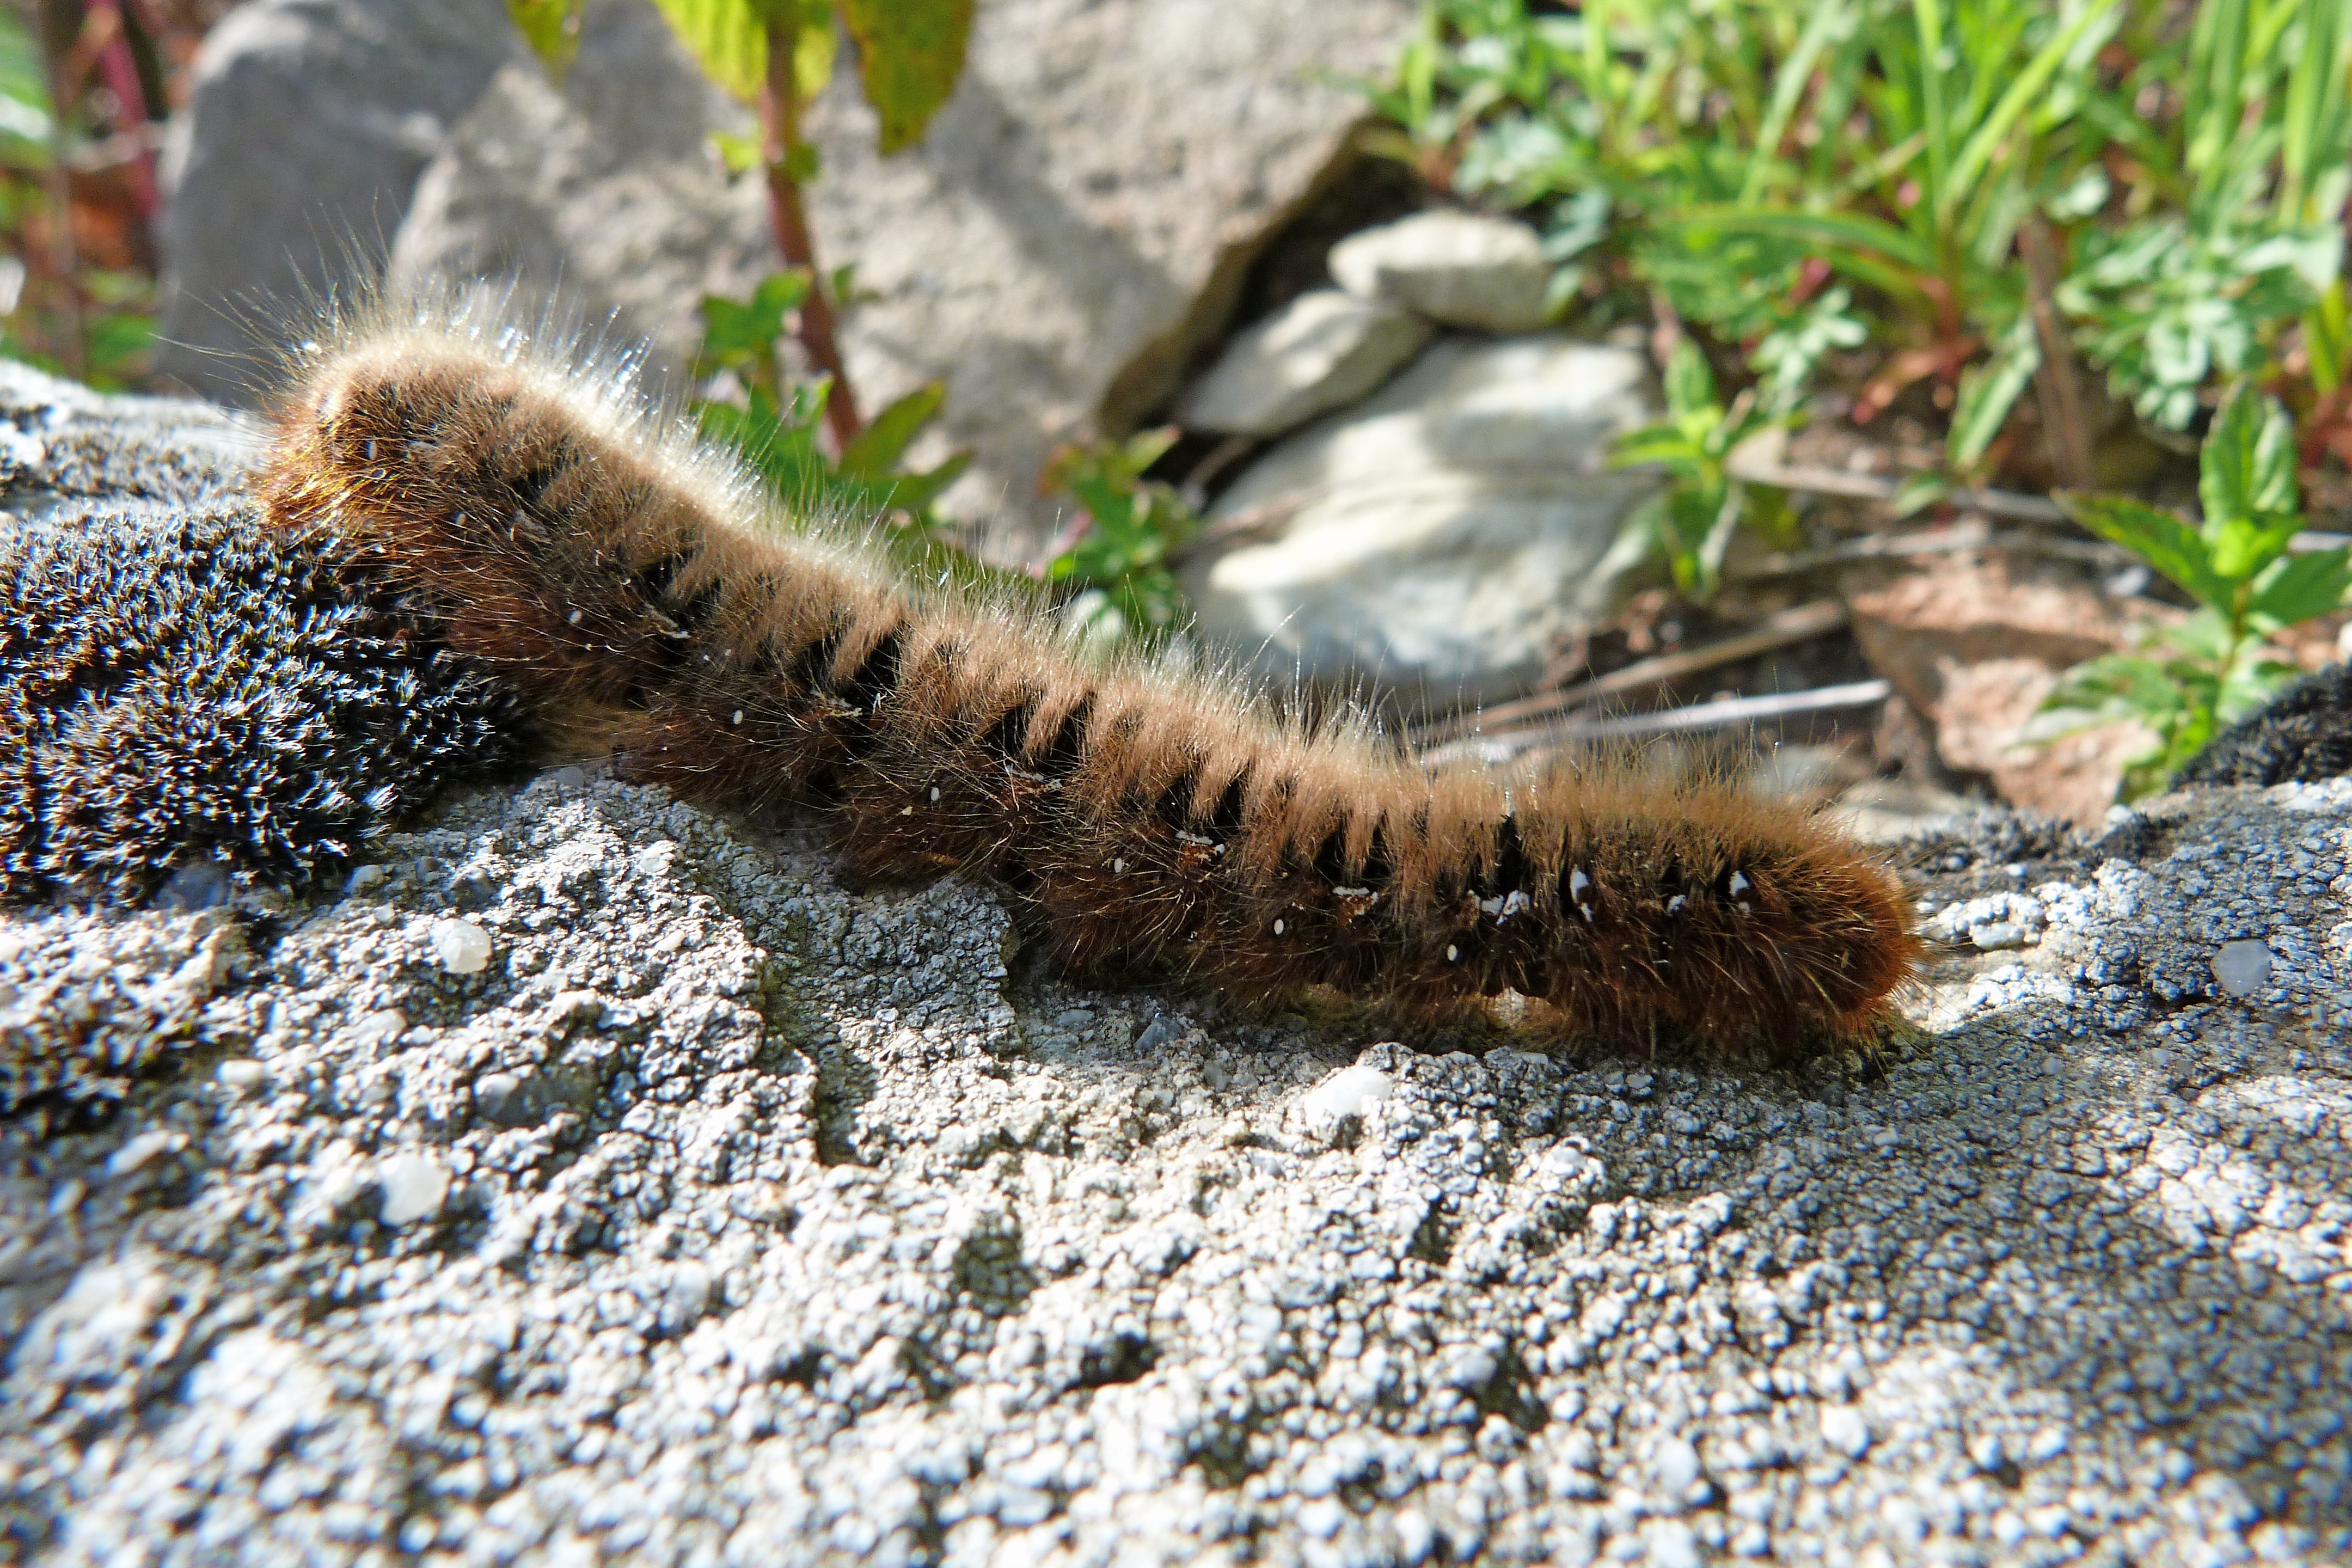
nature, wildlife, insect, macro, soil, fauna, invertebrate, caterpillar, insects, larva, macro photography, moths and butterflies, urticant